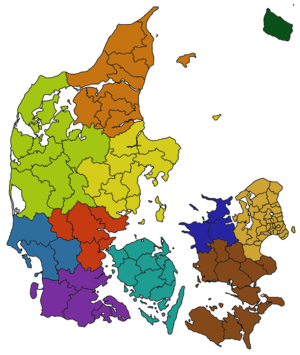
DR P4 / DR Regionerne
DR-distrikterne
DR-distrikter
P4 er Danmarks Radios regionale radiokanal. Stoffet består dels af indhold fra de 10 regionale stationer, dels af landsdækkende programmer.